Anjaam Pathiraa

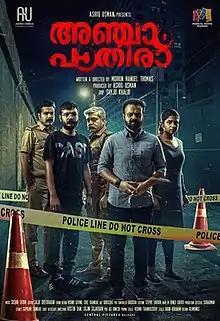
Theatrical release poster

Anjaam Pathiraa (promoted as Midnight Murders outside Kerala and Internationally) is a 2020 Indian Malayalam-language crime thriller film written and directed by Midhun Manuel Thomas. The film stars Kunchacko Boban, Sharaf U Dheen, Sreenath Bhasi, Unnimaya Prasad, Jinu Joseph and Abhiram Radhakrishnan. Sushin Shyam composed the music, while Shyju Khalid was the cinematographer.